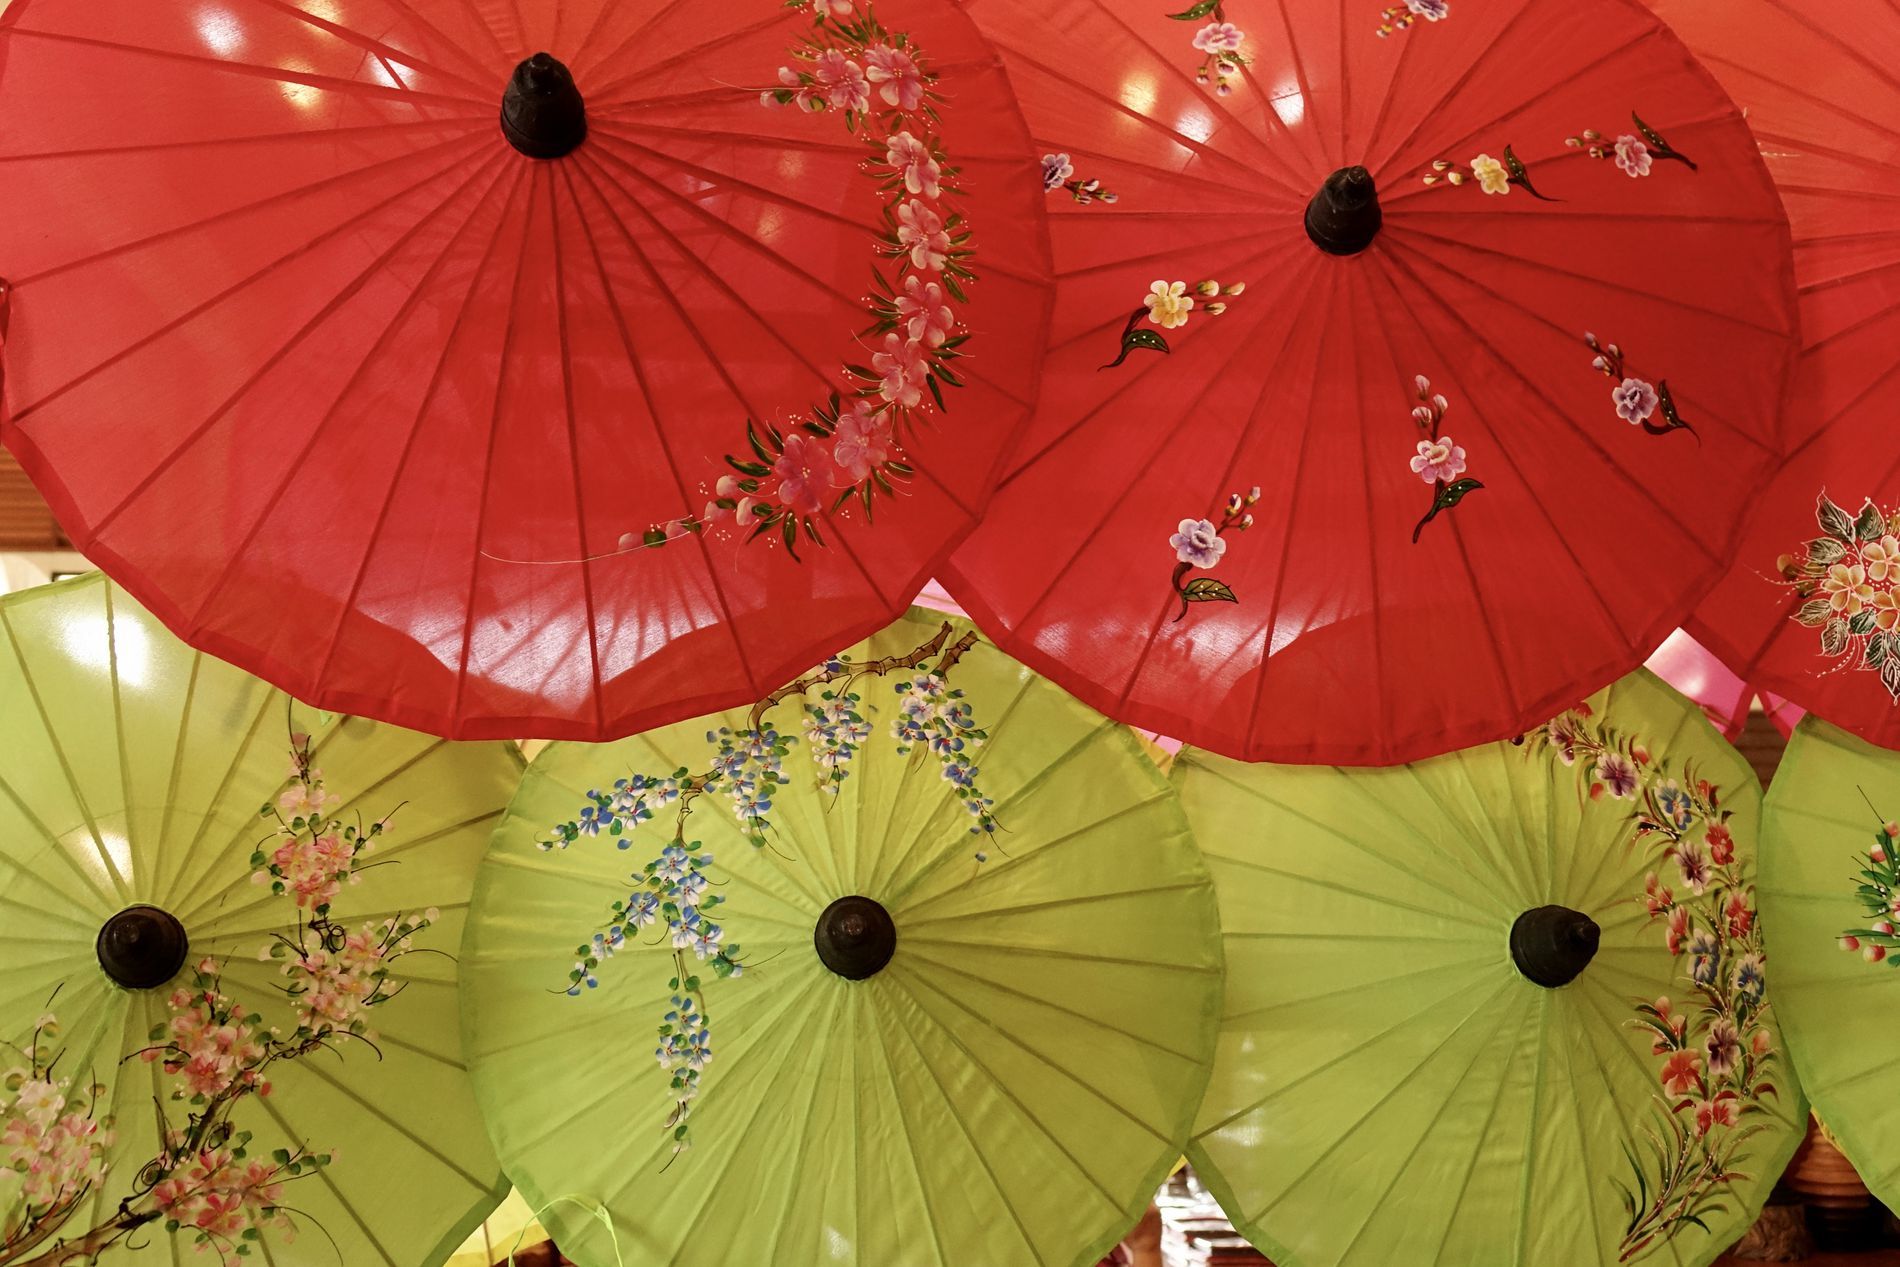
umbrellas
this image shows 7 overlapping  umbrellas, there are 3 red umbrellas at the top of the picture and 4 lime green umbrellas at the bottom of the picture. all of them printed with a flower design.
A top-down shot showcases seven vibrant umbrellas in bright red and lime green, creating a striking contrast. Delicate floral patterns add elegance, while warm lighting enhances the rich colors and festive atmosphere.
Labels: Architecture, Building, Outdoors, Shelter, Canopy, Umbrella, Person, Pattern, Flower, Plant, Background
Camera: SONY DSC-RX10
Lens: Sony 24-200mm F2.8
Aperture: F3.2
Exposure: 1/50 sec
ISO: 1000
Focal length: 12.6 mm